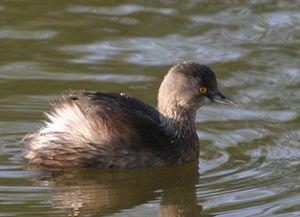
Le Grèbe minime est une espèce d'oiseaux aquatiques appartenant à la famille des Podicipedidae.